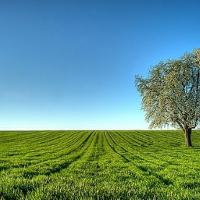
Weather: sun or clear